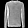
Label: Pullover